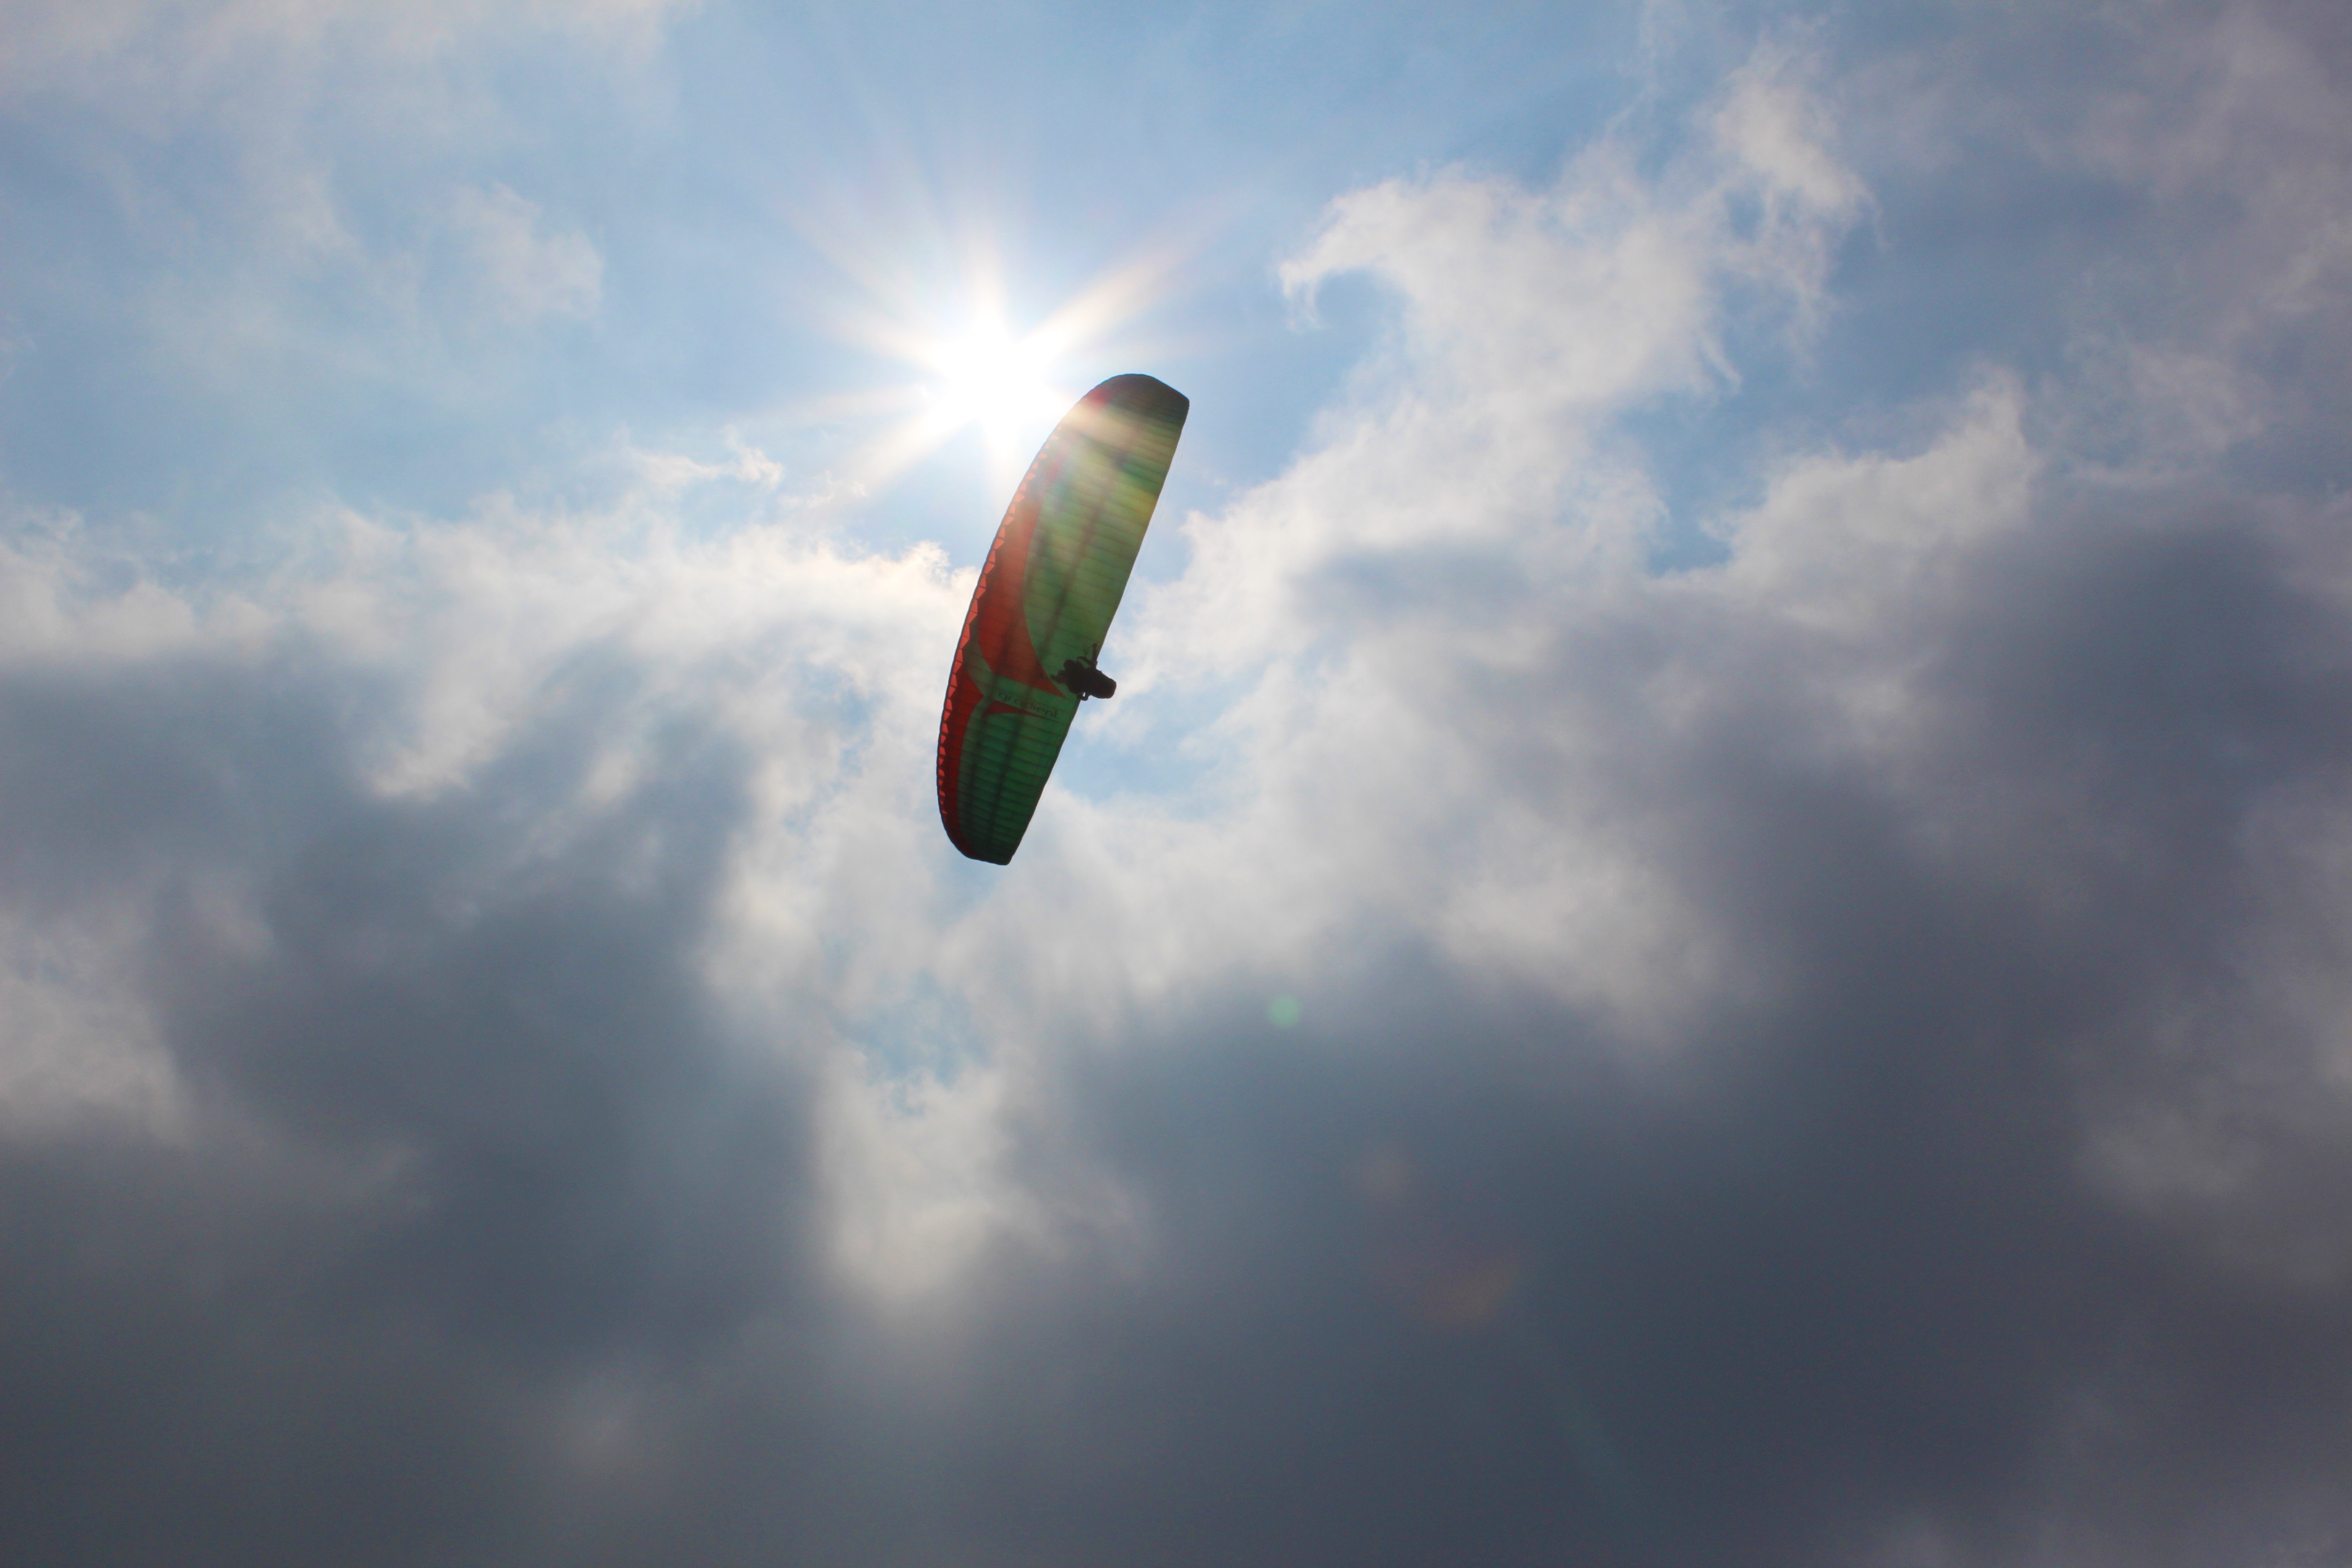
wing, cloud, sky, extreme sport, toy, paragliding, sports, parachuting, air sports, atmosphere of earth, windsports